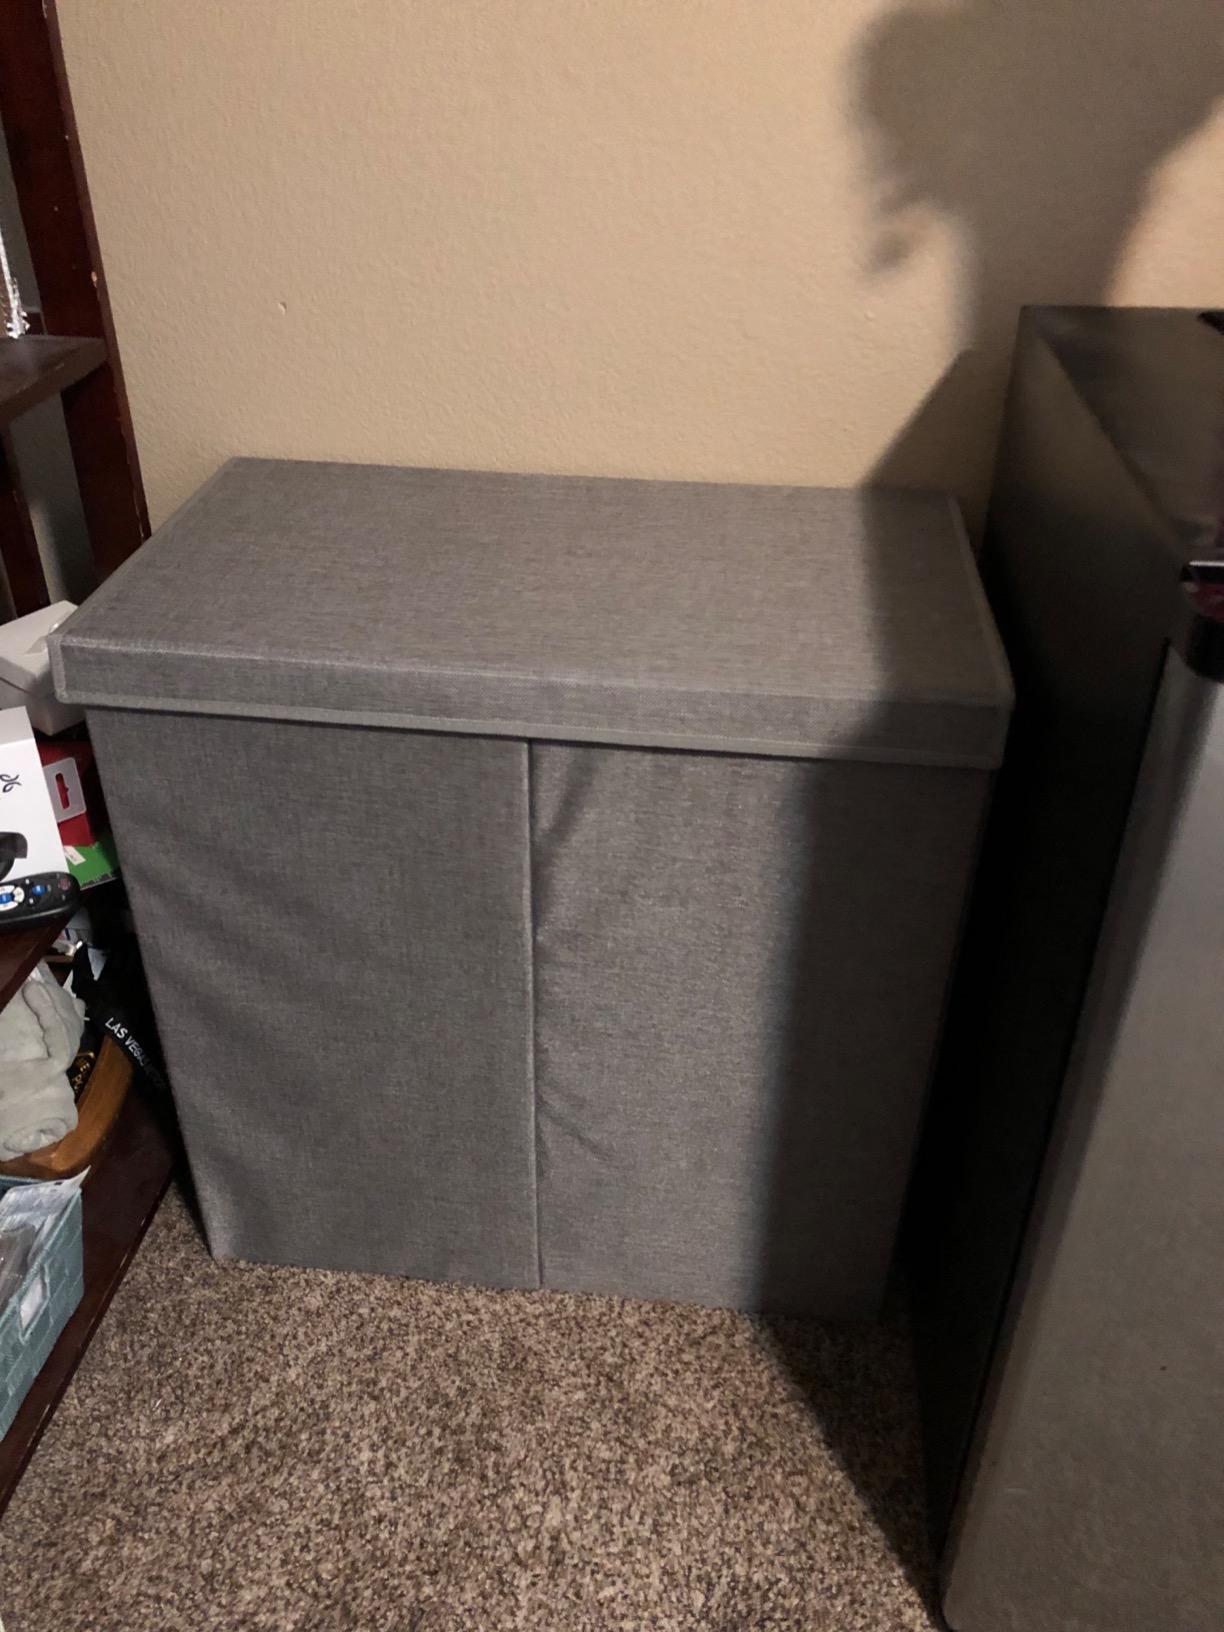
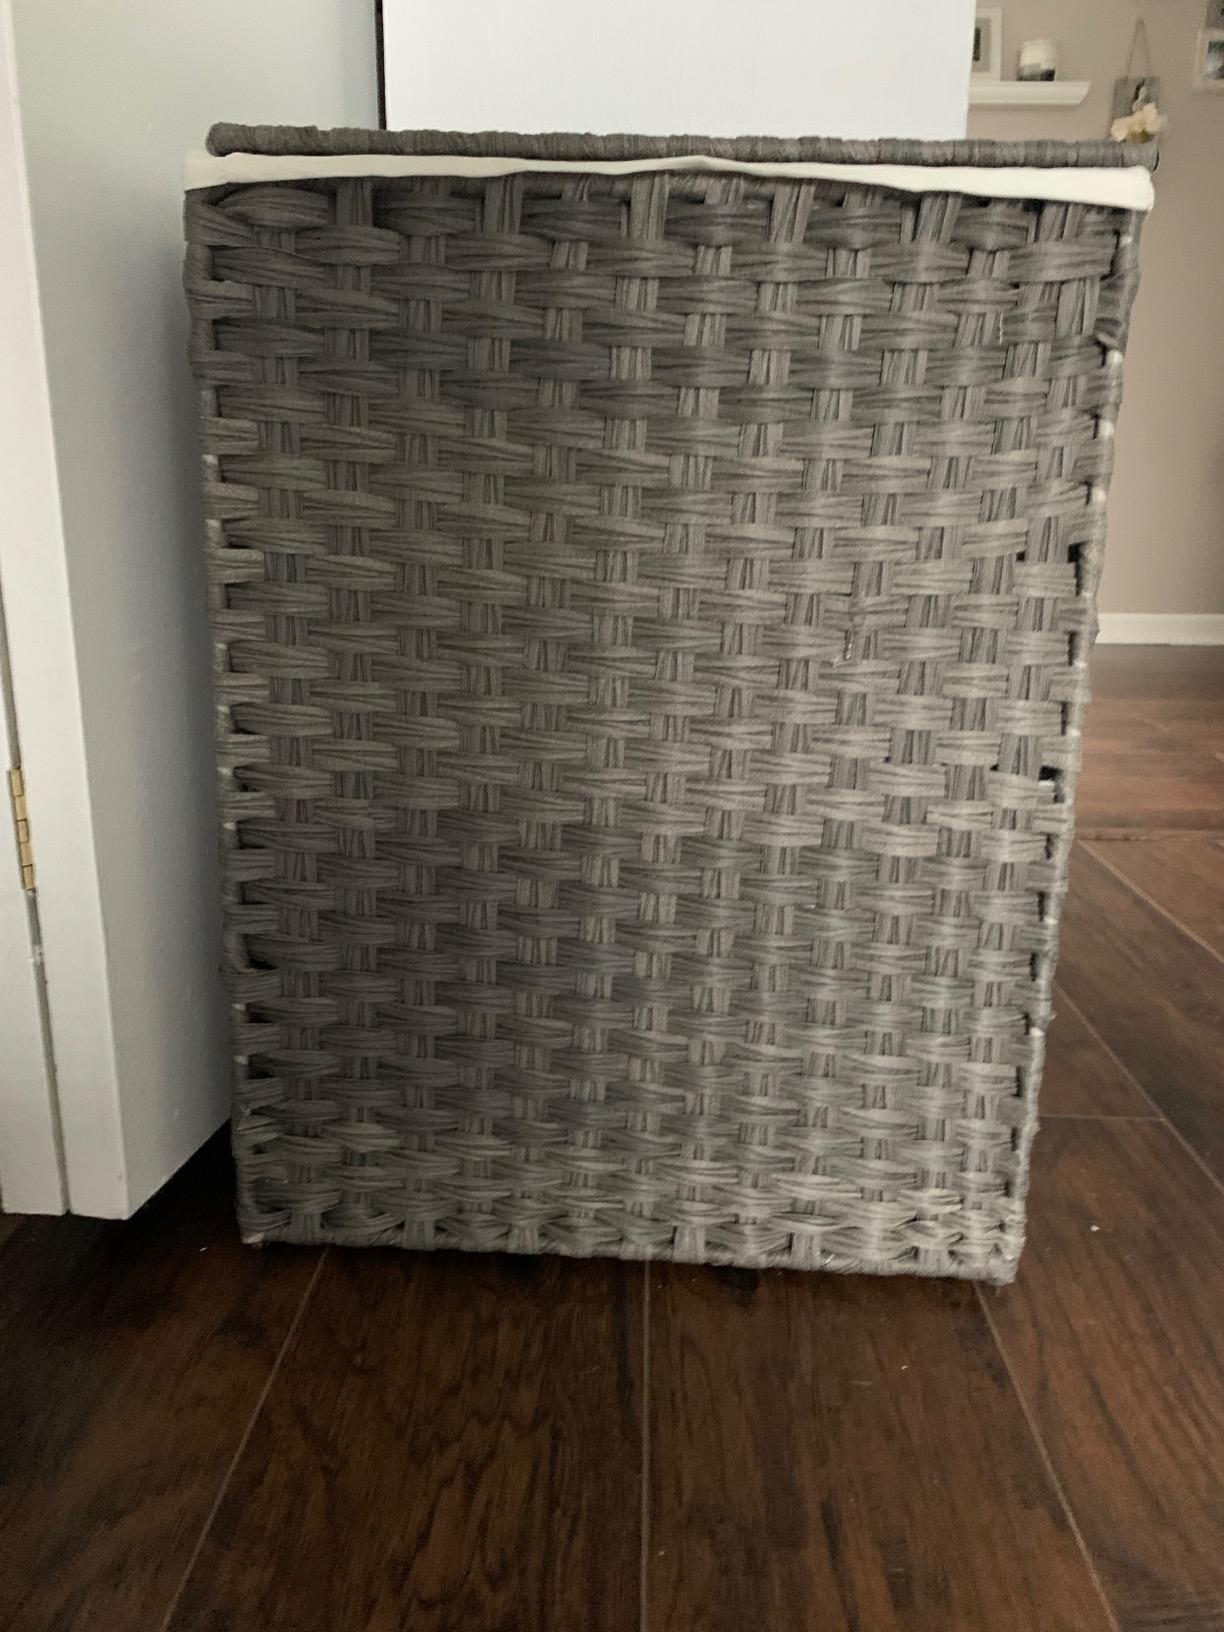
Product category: items_hamper
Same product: no